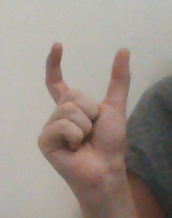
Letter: nun